Aberdeen Group plc

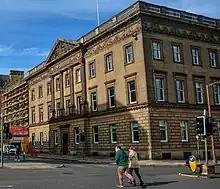
The company's registered office, 1 George Street in Edinburgh

In March 2017, Standard Life reached an agreement to merge with Aberdeen Asset Management, in an all-share merger, subject to shareholder approval. The merged company was named Standard Life Aberdeen.